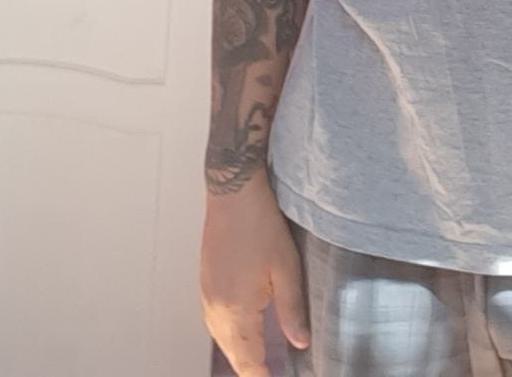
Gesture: no_gesture